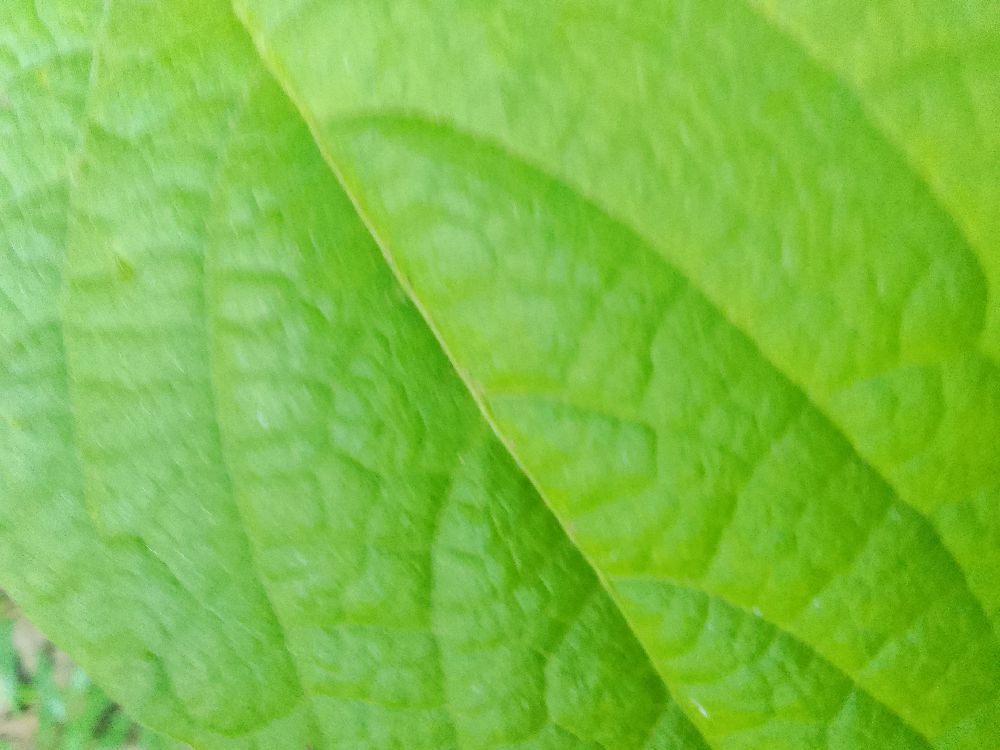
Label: healthy